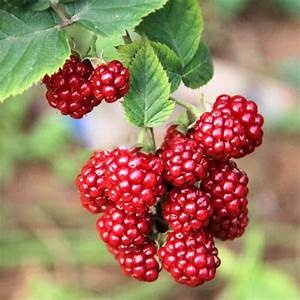
Label: raspberry